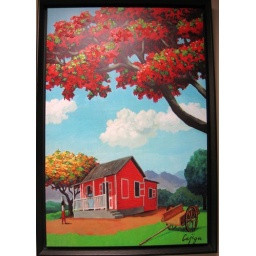
there's a red house over yonder